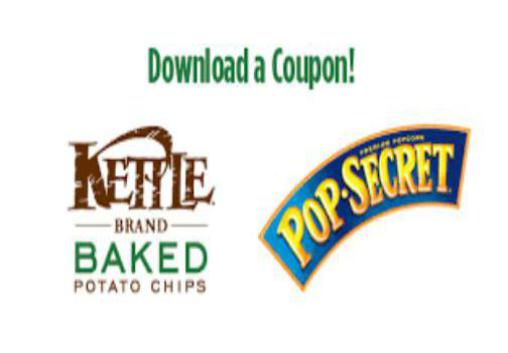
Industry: Food